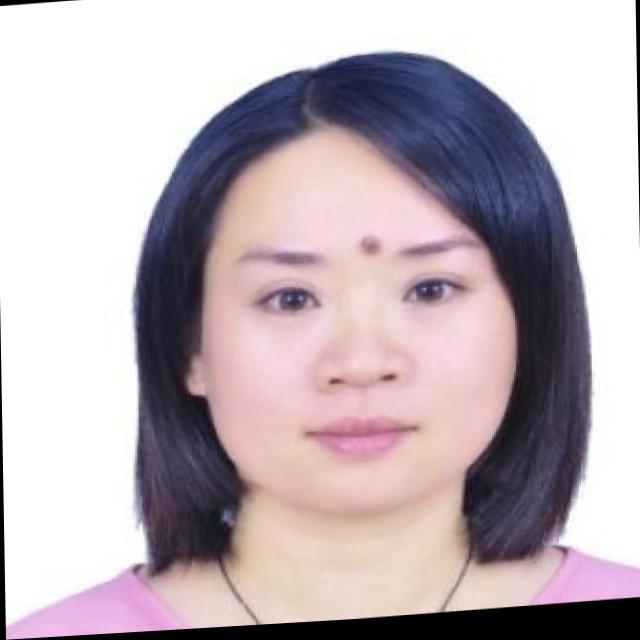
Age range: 21-44